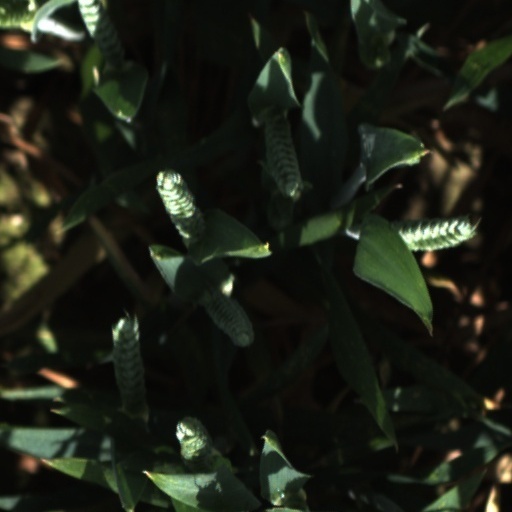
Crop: wheat